Bardia Sadrenoori

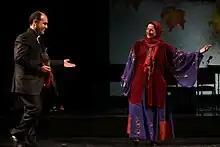
"Pari maleki and Bardia-Sadrenoori at 20 years of Khonya at Roudaki Hall"

Since 1987 Sadrenoori is particularly committed to classical music tendency to Iranian traditional songs. He started as soloist in several premiere of his performances even though, this was start for Sadrenoori to experience both playing chamber music and duet which has augmented technicality skills in his playing as well as both musical and social skills that differed Sadrenoori from skills he has for playing solo or symphonic works. Bardia Sadrenoori founded and established his own chamber music group called"Mehr avar".